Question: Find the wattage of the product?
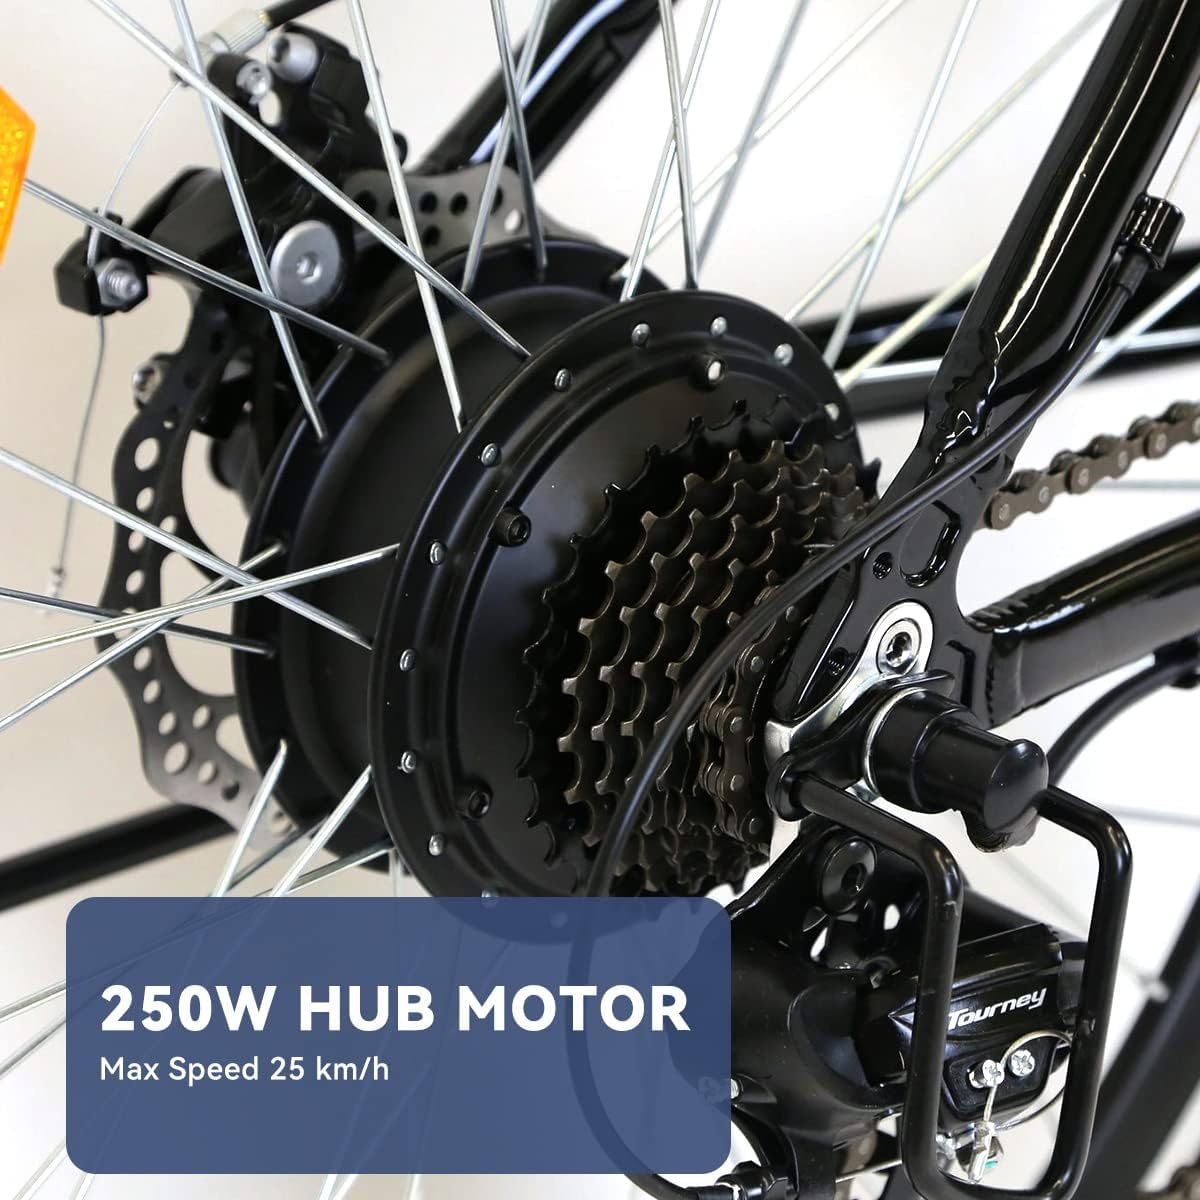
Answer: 250.0 watt